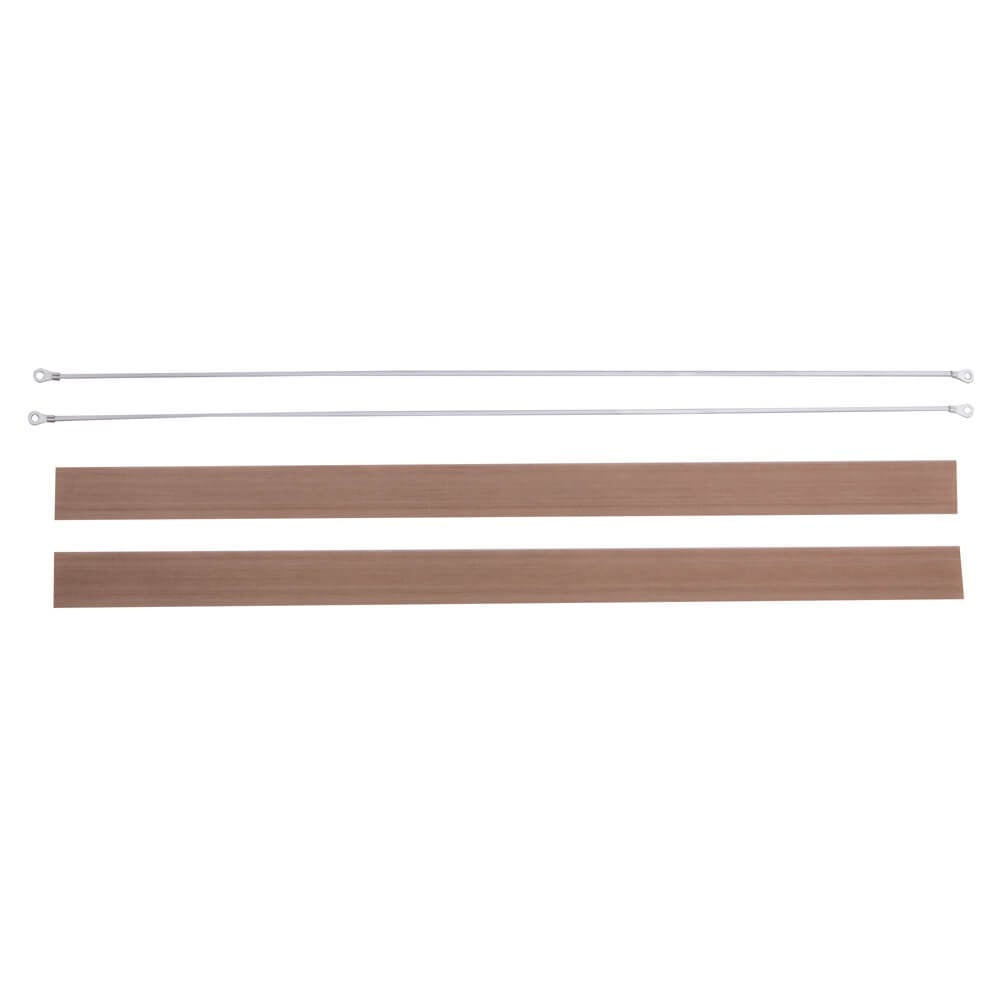
Repair Kit for 500mm Heat Sealer with Cutter
Our heat sealer repair kits will help to extend the life of your heat sealer. They feature 2 extra heating elements, 2 extra cutting tools, and 2 strips of Teflon tape to prevent sticking to the heating element. This repair kit is compatible for a 500mm impulse heat sealer with cutter. Sold per individual pack. We ship Australia wide.
Brand: QIS Packaging
Category: Office Supplies > Impulse Sealers > Tabletop Impulse Sealers